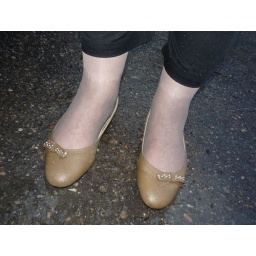
Playing in water, in office parking, in steaming water near draining pipe